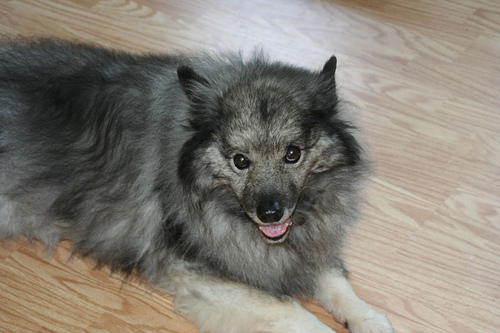
Animal: dog
Breed: keeshond